Ectopic pregnancy

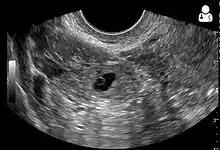
A pregnancy not in the uterus

The combination of a positive pregnancy test and the presence of what appears to be a normal intrauterine pregnancy does not exclude ectopic pregnancy, since there may be either a heterotopic pregnancy or a "", which is a collection of within the endometrial cavity that may be seen in up to 20% of women.